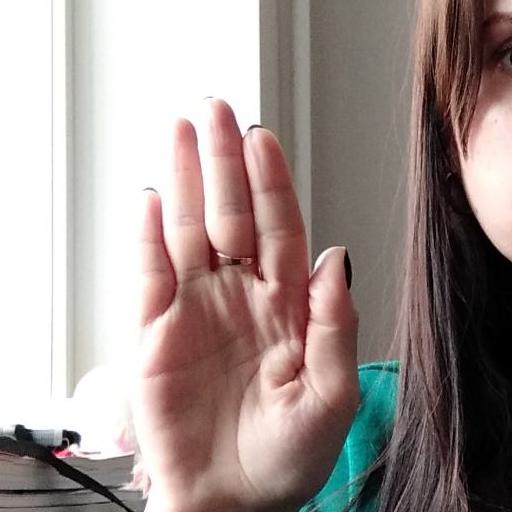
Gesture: stop